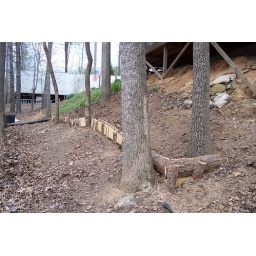
Marsha is going to plant ground cover and Day Lilies in this area.